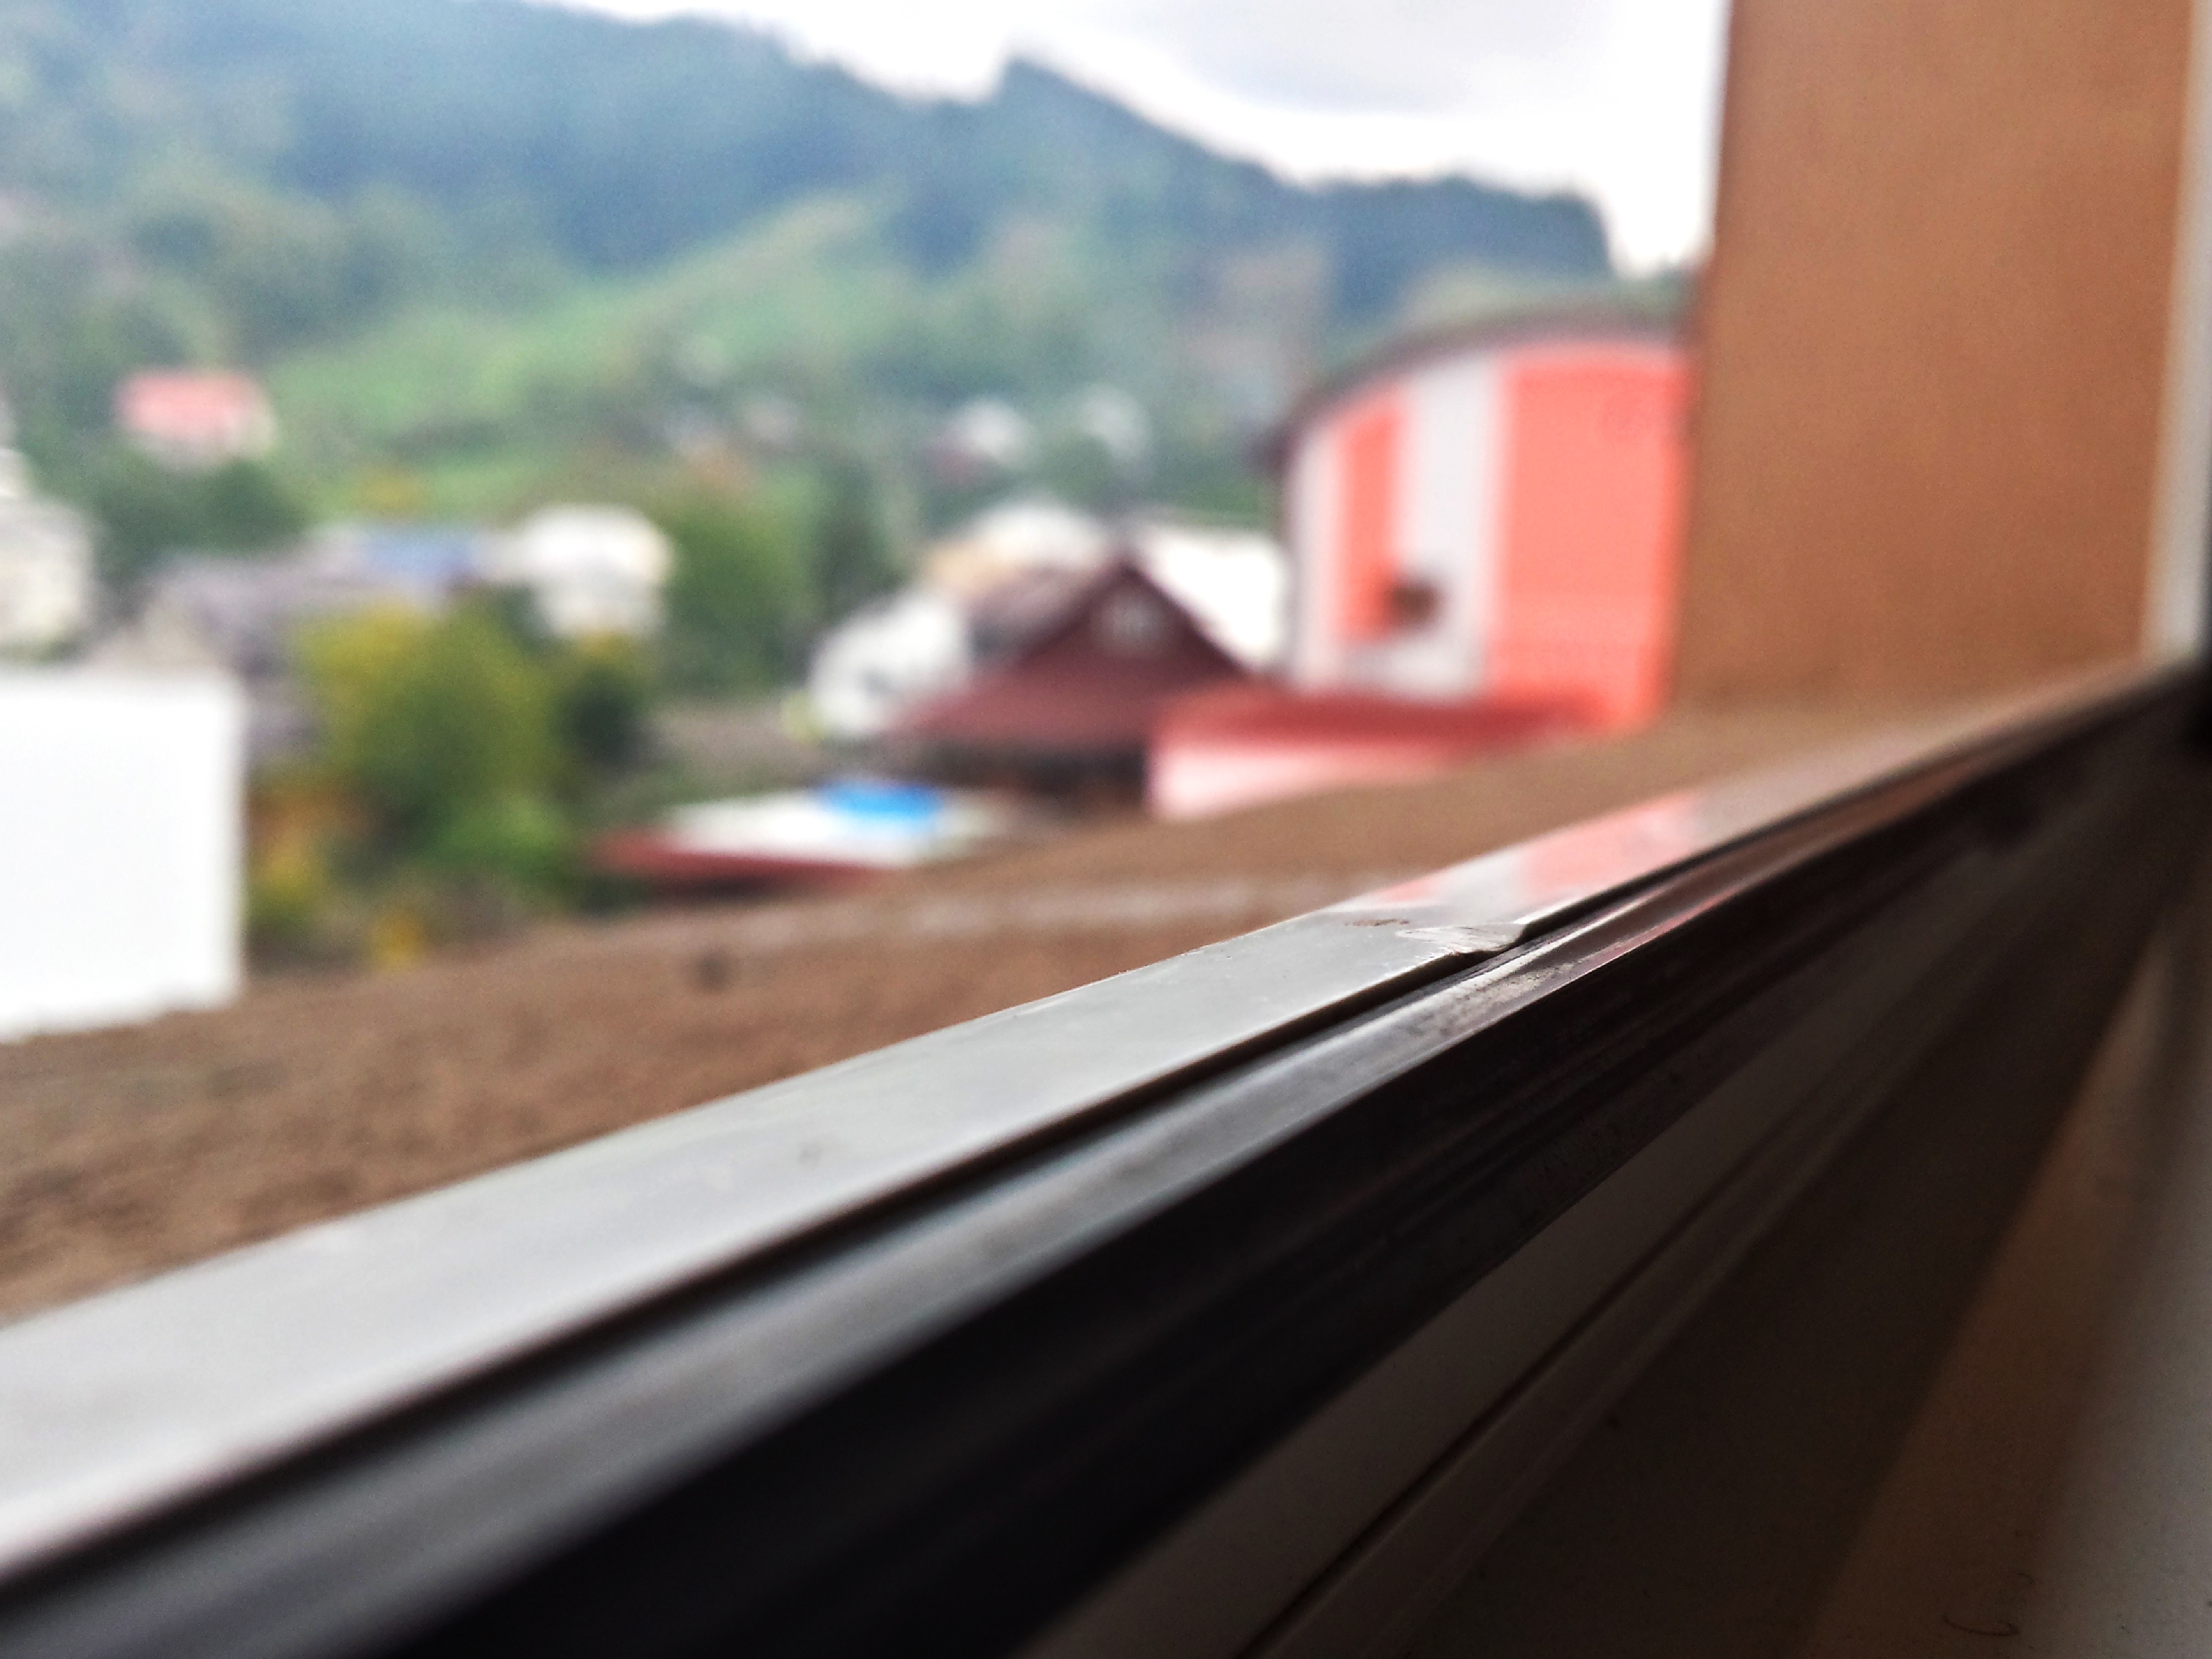
wood, window, driving, transport, vehicle, automotive exterior